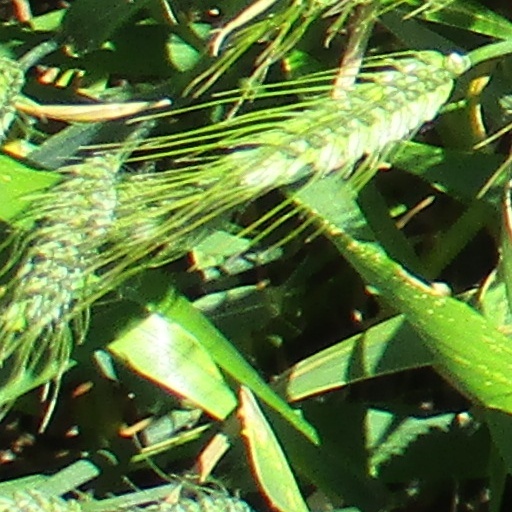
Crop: wheat